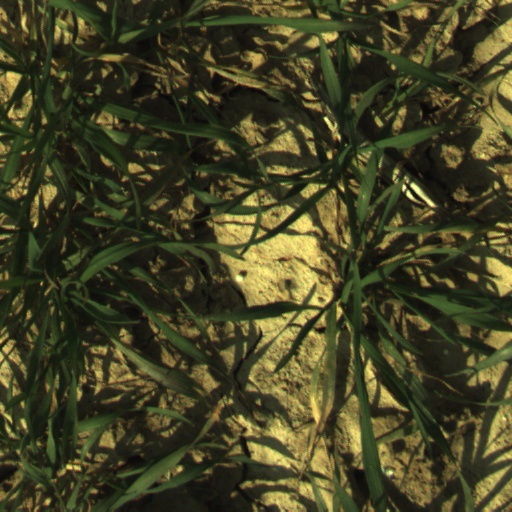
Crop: wheat